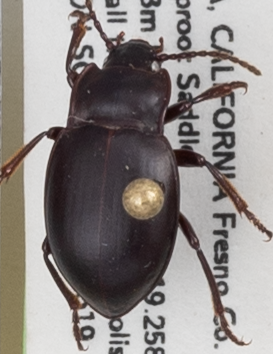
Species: Metrius contractus
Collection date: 2021-05-19
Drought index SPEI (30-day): -1.226
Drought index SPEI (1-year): -2.09
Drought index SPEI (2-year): -1.69